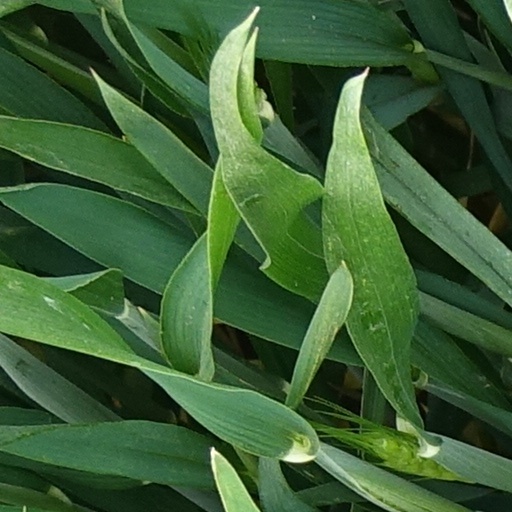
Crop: wheat